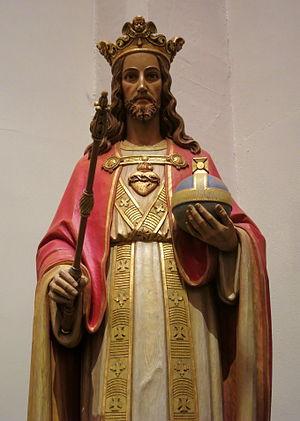
La fête du Christ Roi est une fête catholique, instituée par le pape Pie XI, en 1925, par l'encyclique Quas Primas, afin de mettre en lumière l'idée que les nations devraient obéir aux lois du Christ. À l'origine, elle était célébrée le dernier dimanche d'octobre ; c'est toujours le cas pour ceux qui sont attachés à la forme tridentine du rite romain.